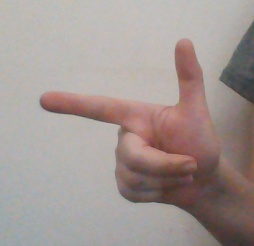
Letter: yaa